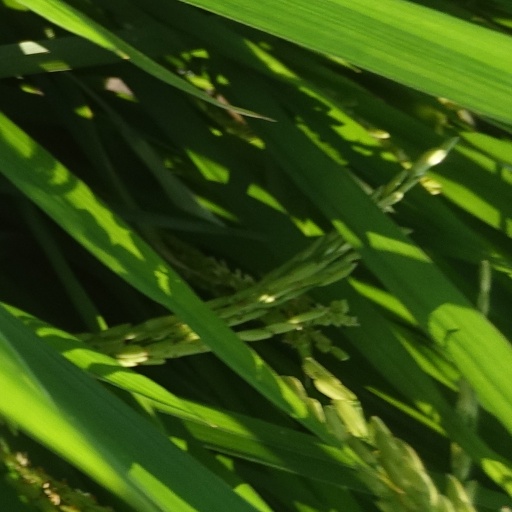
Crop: rice